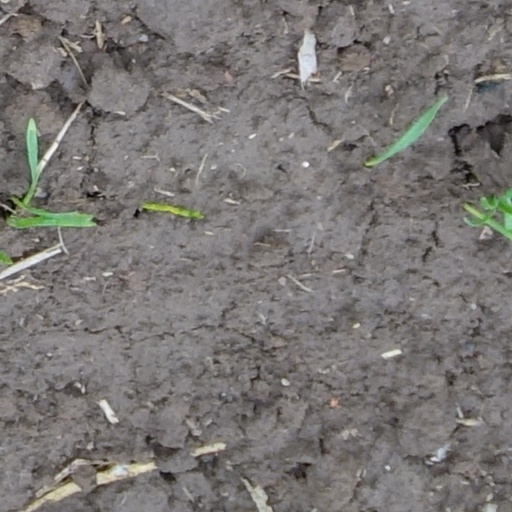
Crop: wheat